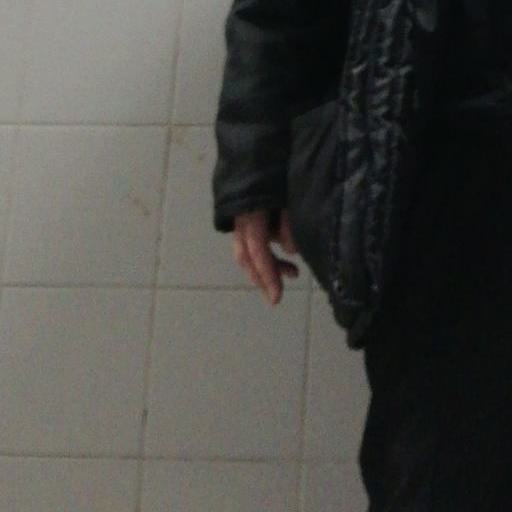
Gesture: no_gesture